Answer in natural language. Considering the relative positions, is black sofa shaped for two seaters above or below gray rectangular shelving unit? Choose between the following options: above or below
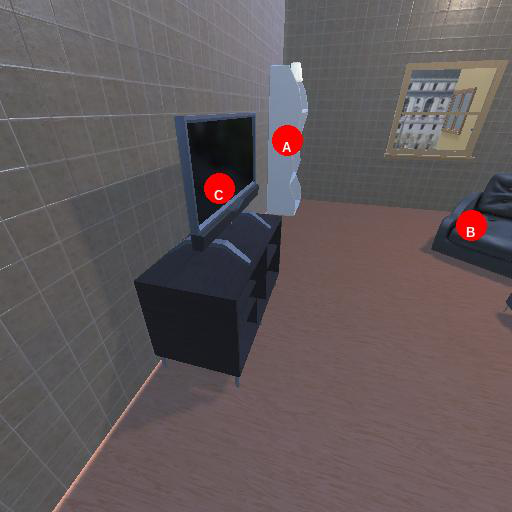
<answer>below</answer>